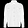
Label: Shirt